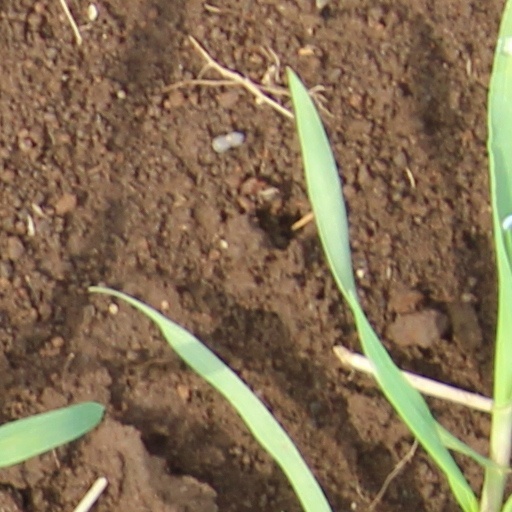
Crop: wheat